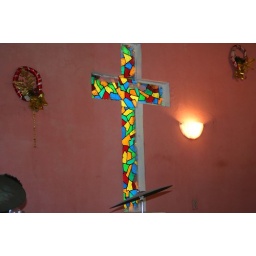
This cross is inside the church across from the mission.  it matches the one in the prayer room.